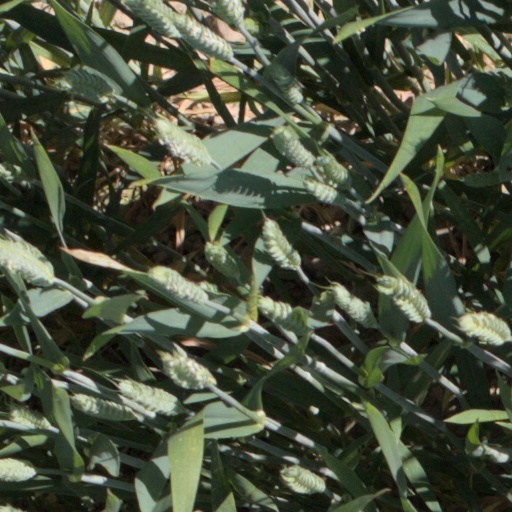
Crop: wheat